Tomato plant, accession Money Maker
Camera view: bottom (45 deg); turntable rotation: 210 degrees
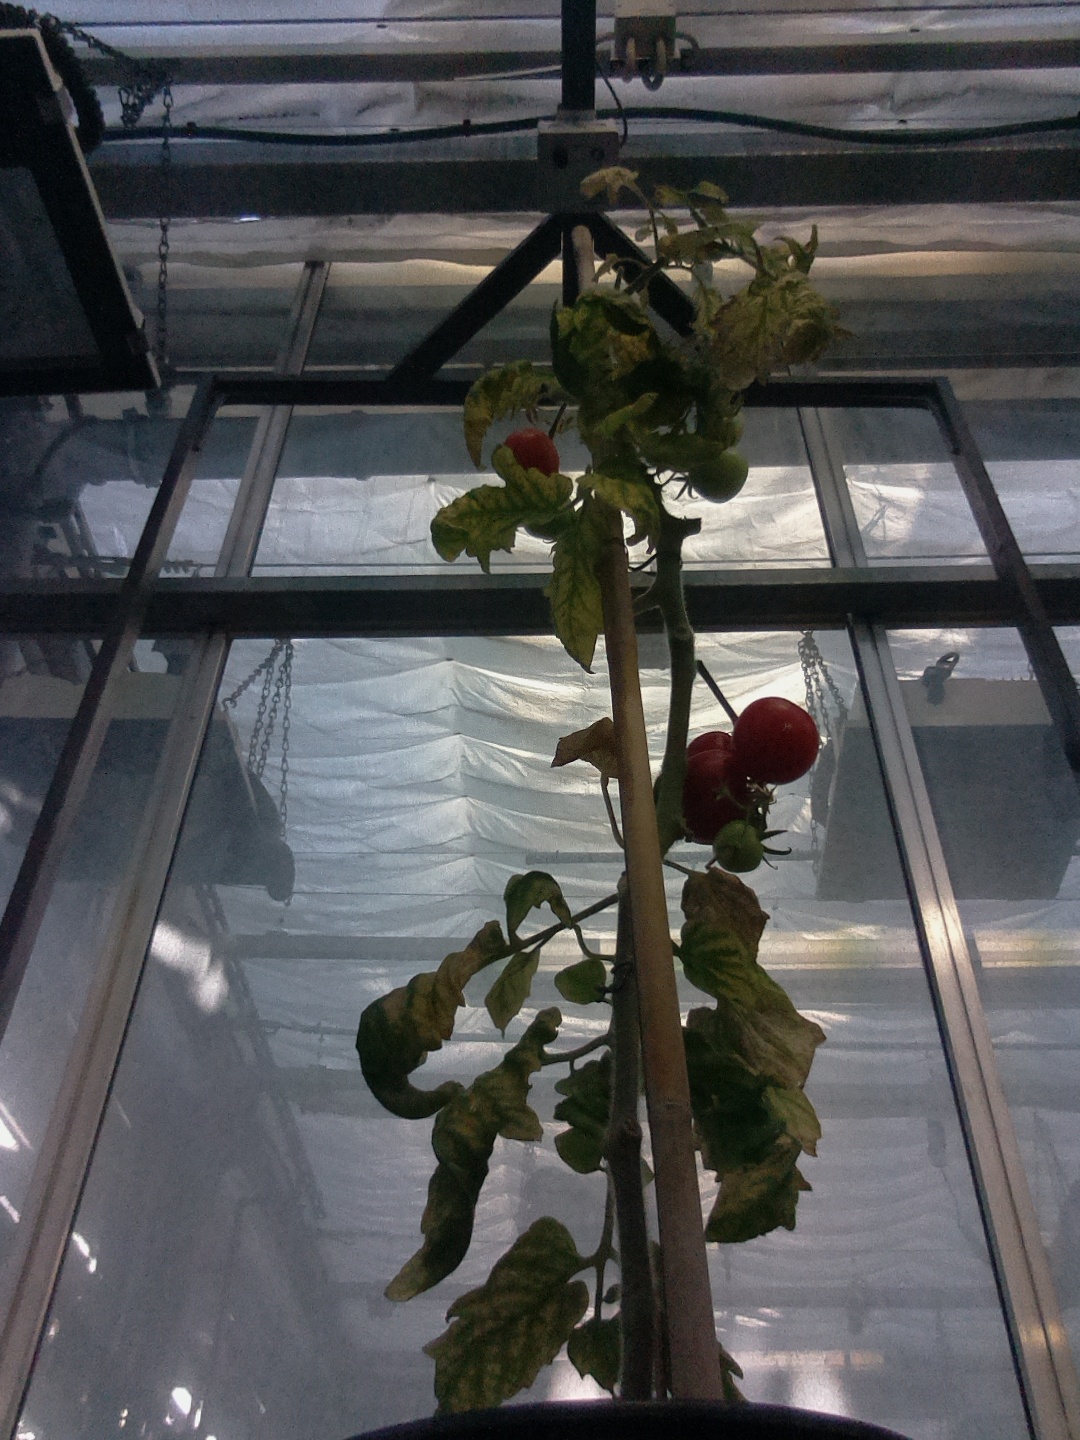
BBCH growth stage 85: 50%-60% of fruits show typical fully ripe color